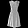
Label: Dress